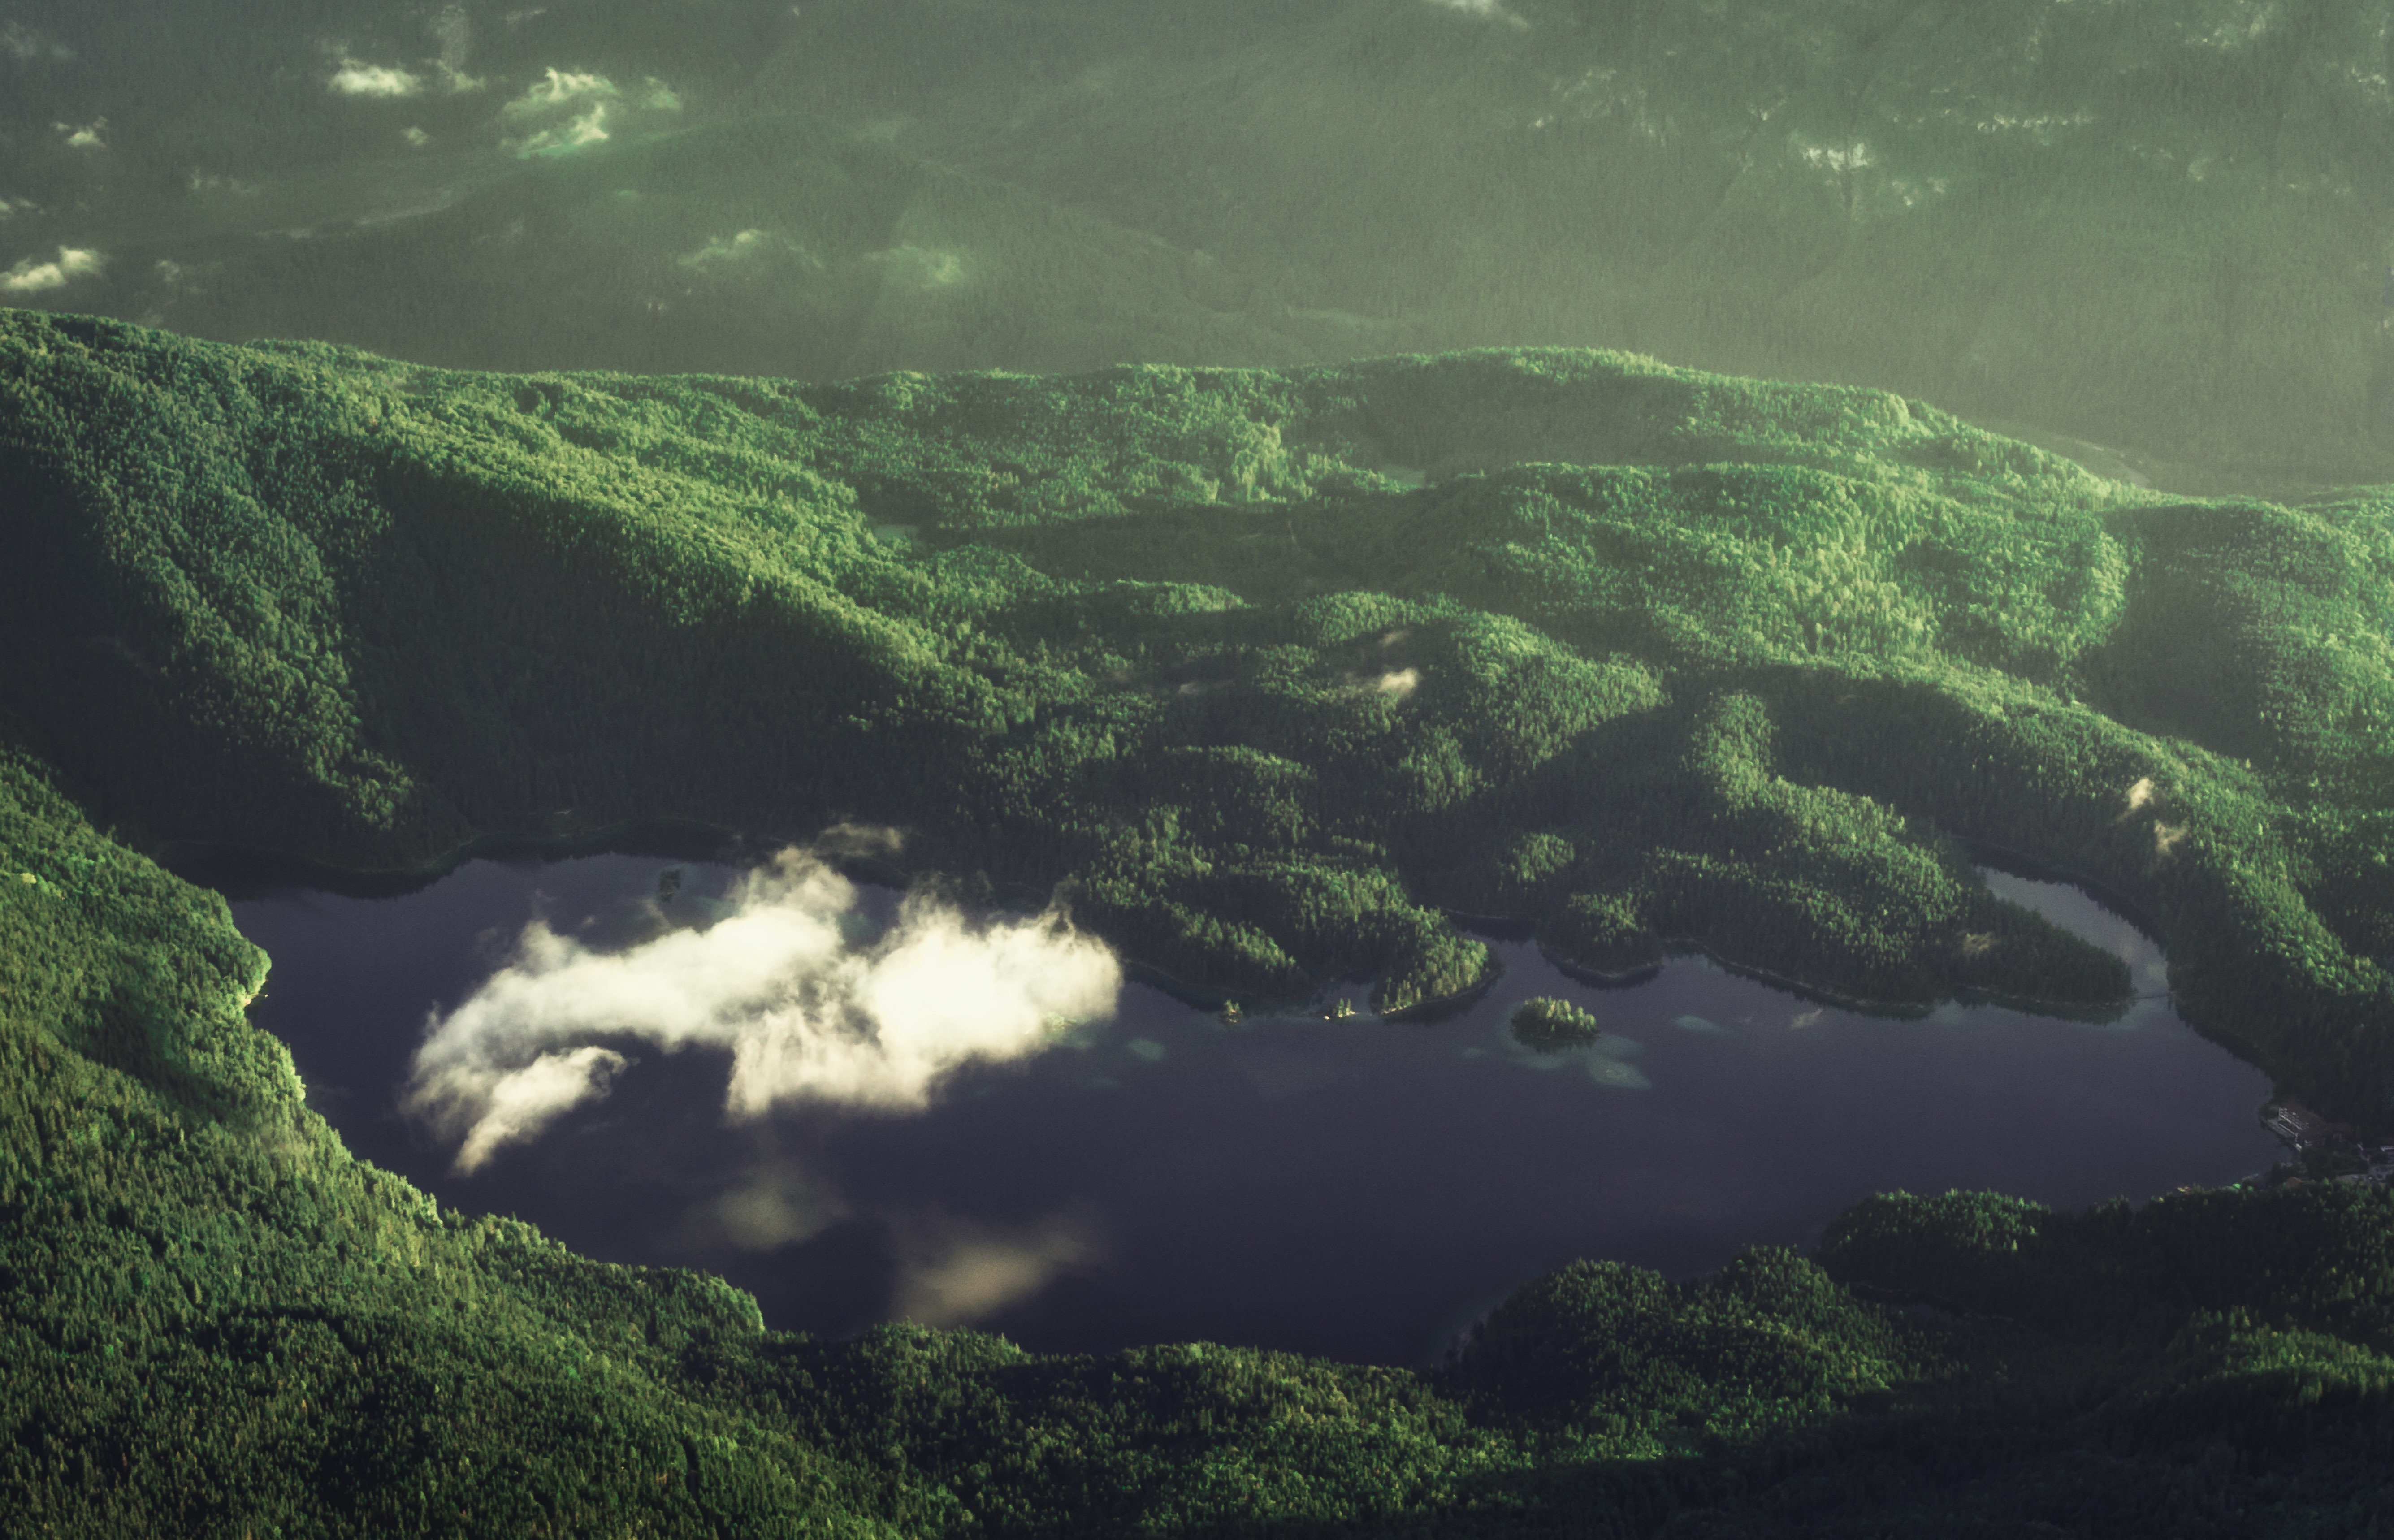
landscape, sea, coast, nature, forest, mountain, cloud, sunlight, hill, lake, river, green, reflection, jungle, hillside, terrain, rainforest, loch, landform, atmospheric phenomenon